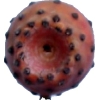
Label: cactus_fruit_red